Armour and Jacobson Building

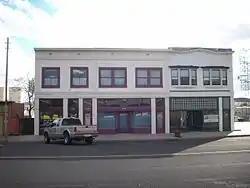

The Armour & Jacobson Building is a commercial building located in Kingman, Arizona. It is listed on the National Register of Historic Places.